M*A*S*H Mania

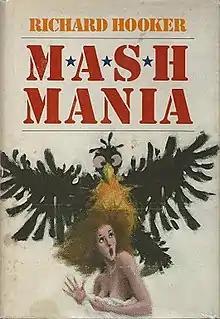
First edition (publ. Dodd, Mead & Co.)

M*A*S*H Mania is a novel written by H. Richard Hornberger under the pseudonym Richard Hooker and originally published in 1977. After a series of M*A*S*H novels that were written by William E. Butterworth but credited to both Hooker and Butterworth, "M*A*S*H Mania" was his first book since "M*A*S*H Goes to Maine" (1972). The book, which follows the M*A*S*H characters in their continued post-war adventures in Maine, did not meet the same critical or commercial success as the original novel, "" (1968).